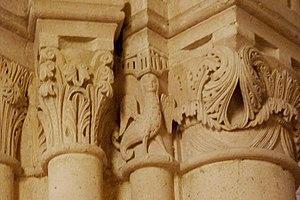
L'église Saint-Sulpice est une église catholique paroissiale située rue de l'Église à Chars, commune du Val-d'Oise. Elle a été édifiée dans une unique et longue campagne de travaux et achevée entre 1145 pour la nef et les bas-côtés, et 1210 pour la partie haute du chœur. Le plan est celui des plus grandes églises à l'apogée de l'architecture romane, et l'élévation suit dans ses grandes lignes la conception d'origine. Le chœur témoigne en même temps de la transition vers l'architecture gothique qui se manifeste sur ses niveaux supérieurs, et préfigure les cathédrales gothiques de Picardie. L'élévation ambitieuse sur quatre étages est particulièrement remarquable et absolument rare, car n'existant que dans cinq autres églises françaises. Tout l'intérieur de l'église est d'une grande élégance, même si certains remaniements du XVIᵉ siècle détonnent, dont notamment trois piles nues de la croisée du transept. Ces remaniements affichent surtout le style gothique flamboyant, alors que le nouveau clocher du troisième quart du XVIᵉ siècle est entièrement de style Renaissance.